Aguayo Aldea Vocational High School

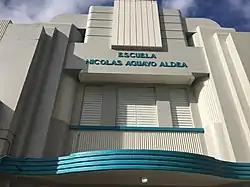
Facade of the school in 2018

The Aguayo Aldea Vocational High School (Spanish: "Escuela Superior Vocacional Aguayo Aldea"), popularly known as "La Vocacional", is a historic school in Caguas, Puerto Rico, named after Nicolás Aguayo Aldea, a Puerto Rican writer and politician from the 19th century. The Art Deco building dates to 1939 and was designed by architects Lizardi & Díaz Diez.